Hobby

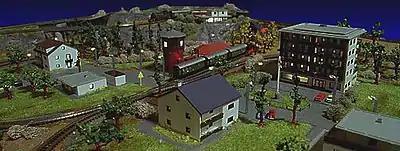
A coffee-table sized model railroad

A large proportion of hobbies are mainly solitary in nature. However, individual pursuit of a hobby often includes club memberships, organized sharing of products and regular communication between participants. For many hobbies there is an important role in being in touch with fellow hobbyists. Some hobbies are of communal nature, like choral singing and volunteering.